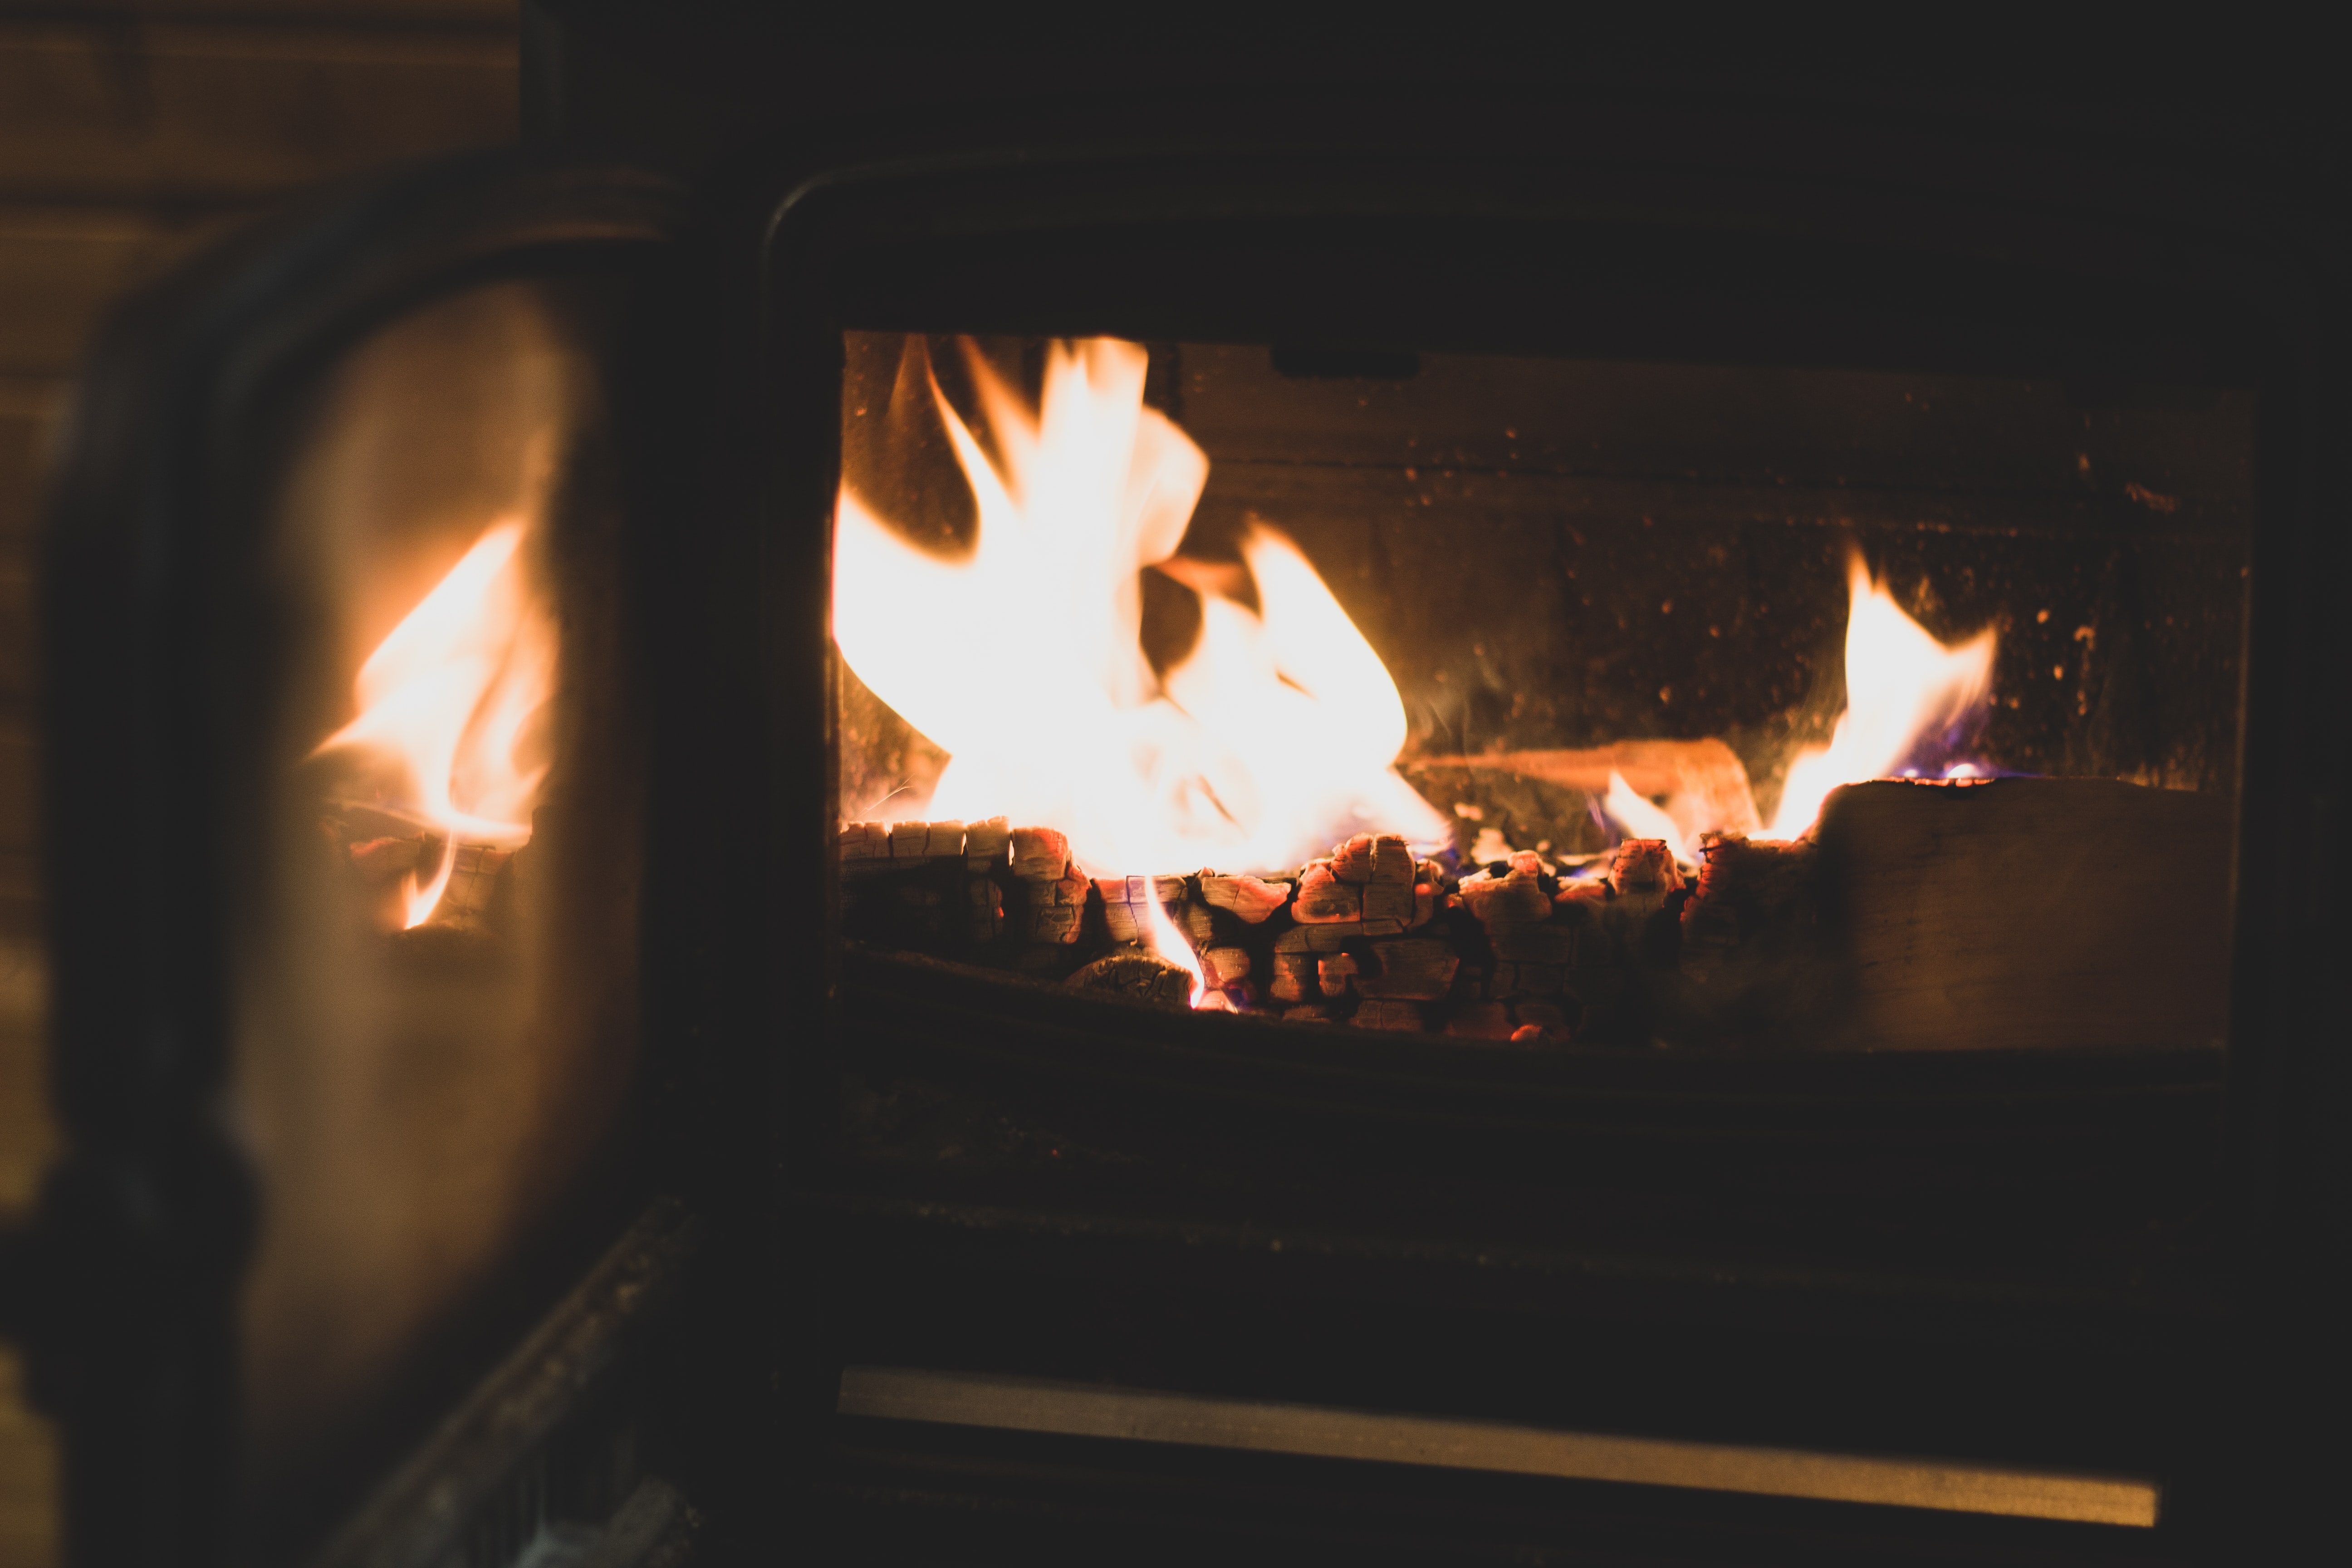
fireplace, fire, evening, comfort, wood, flame, hearth, heat, gas, wood burning stove, Tints and shades, event, room, darkness, oven, stove, charcoal, fire screen, still life photography